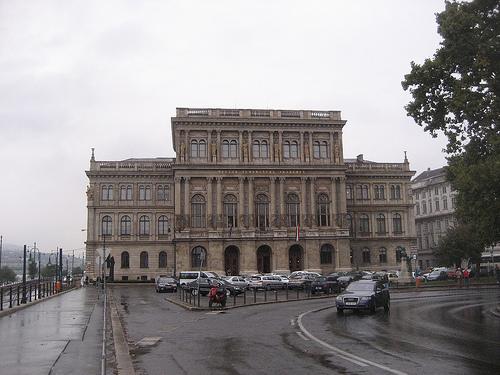
Weather: rain or strom